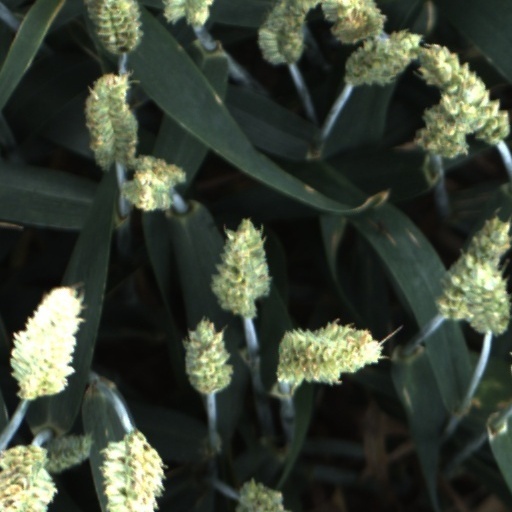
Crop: wheat